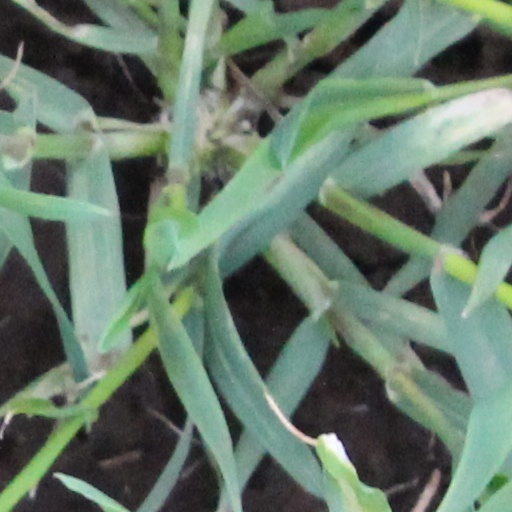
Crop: wheat